Bludworth

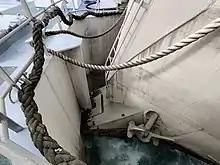
Bludworth system of the tugboat Samuel de Champlain and barge Innovation

The Bludworth articulated tug and barge (ATB) ocean tug barge connection system was developed by Richard and Robert Bludworth during the 1960s.